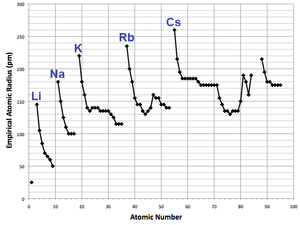
Le tableau périodique des éléments, également appelé tableau ou table de Mendeleïev, classification périodique des éléments ou simplement tableau périodique, représente tous les éléments chimiques, ordonnés par numéro atomique croissant et organisés en fonction de leur configuration électronique, laquelle sous-tend leurs propriétés chimiques.